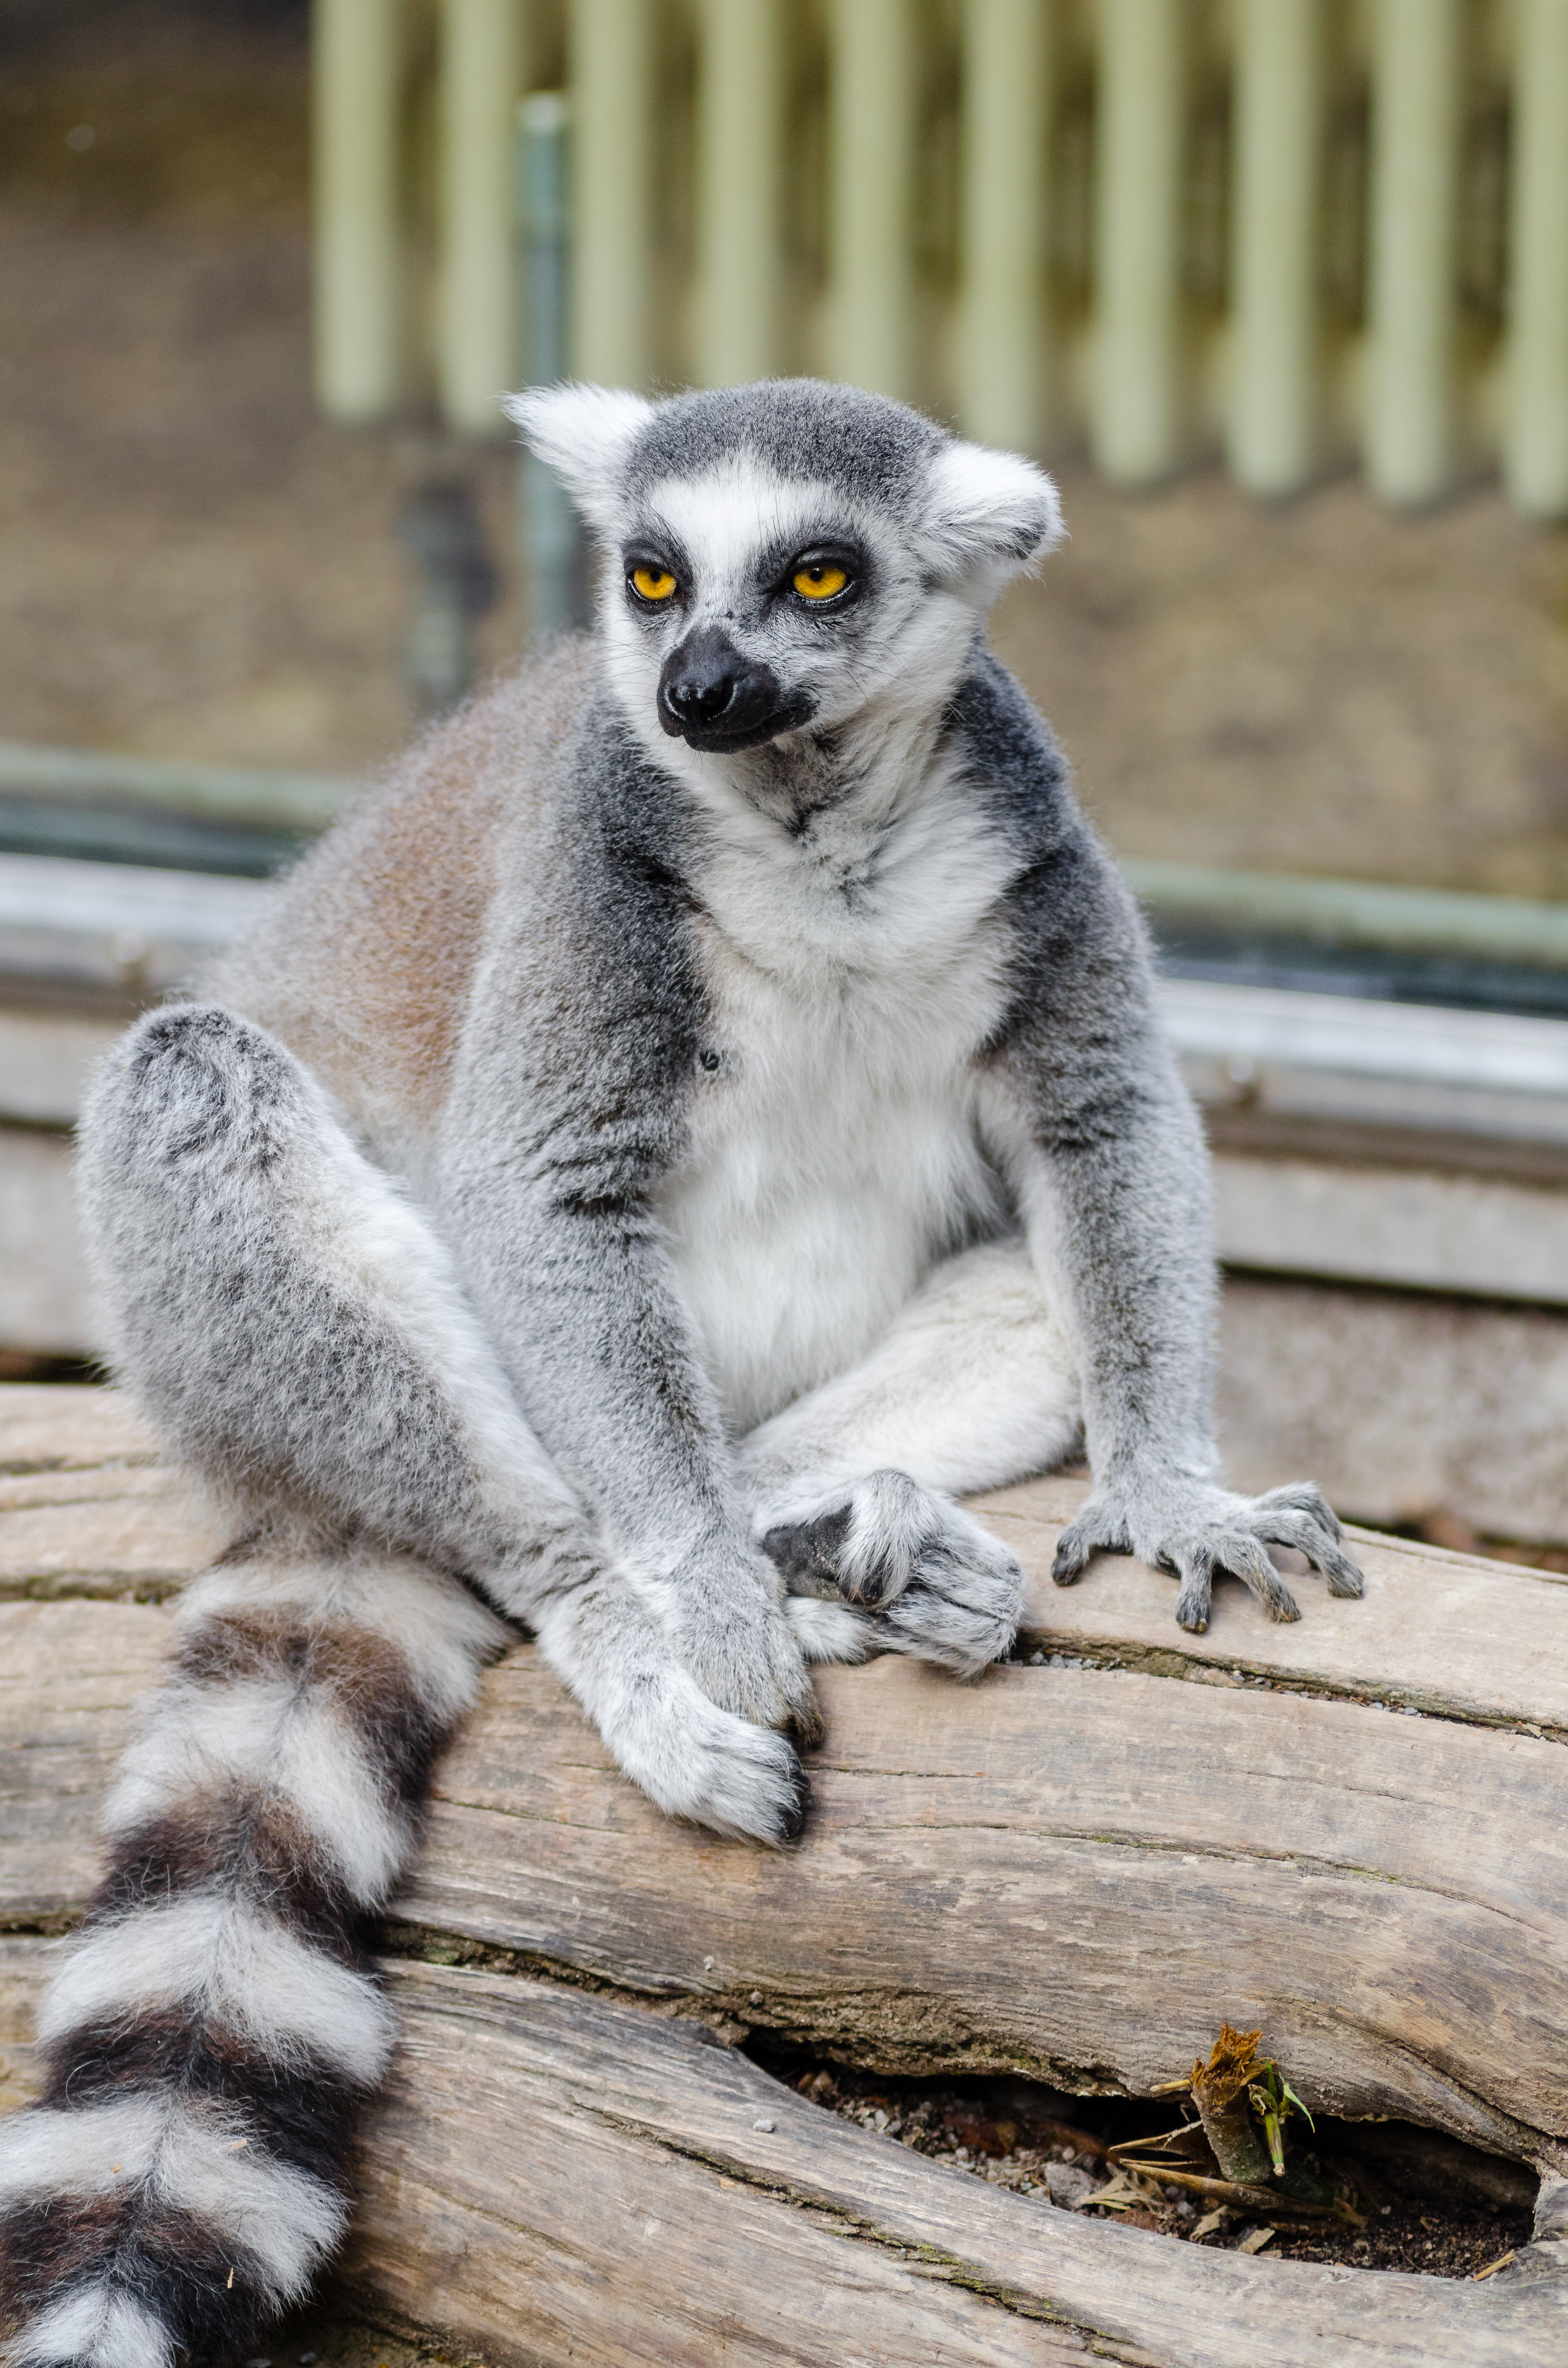
animal, wildlife, zoo, mammal, fauna, primate, madagascar, vertebrate, lemur